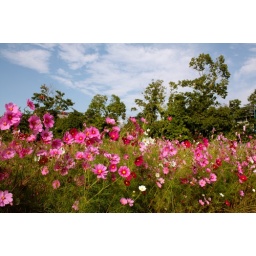
Cosmos flowers in a field near Aki-Kokubunji Temple, Higashi-Hiroshima.